Jakucho Setouchi

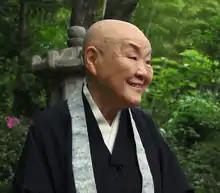
Setouchi in 2012

(15 May 1922 – 9 November 2021; born formerly known as was a Japanese Buddhist nun, writer, and activist. Setouchi wrote a best-selling translation of "The Tale of Genji" and over 400 fictional biographical and historical novels. In 1997, she was honoured as a Person of Cultural Merit, and in 2006, she was awarded the Order of Culture of Japan.